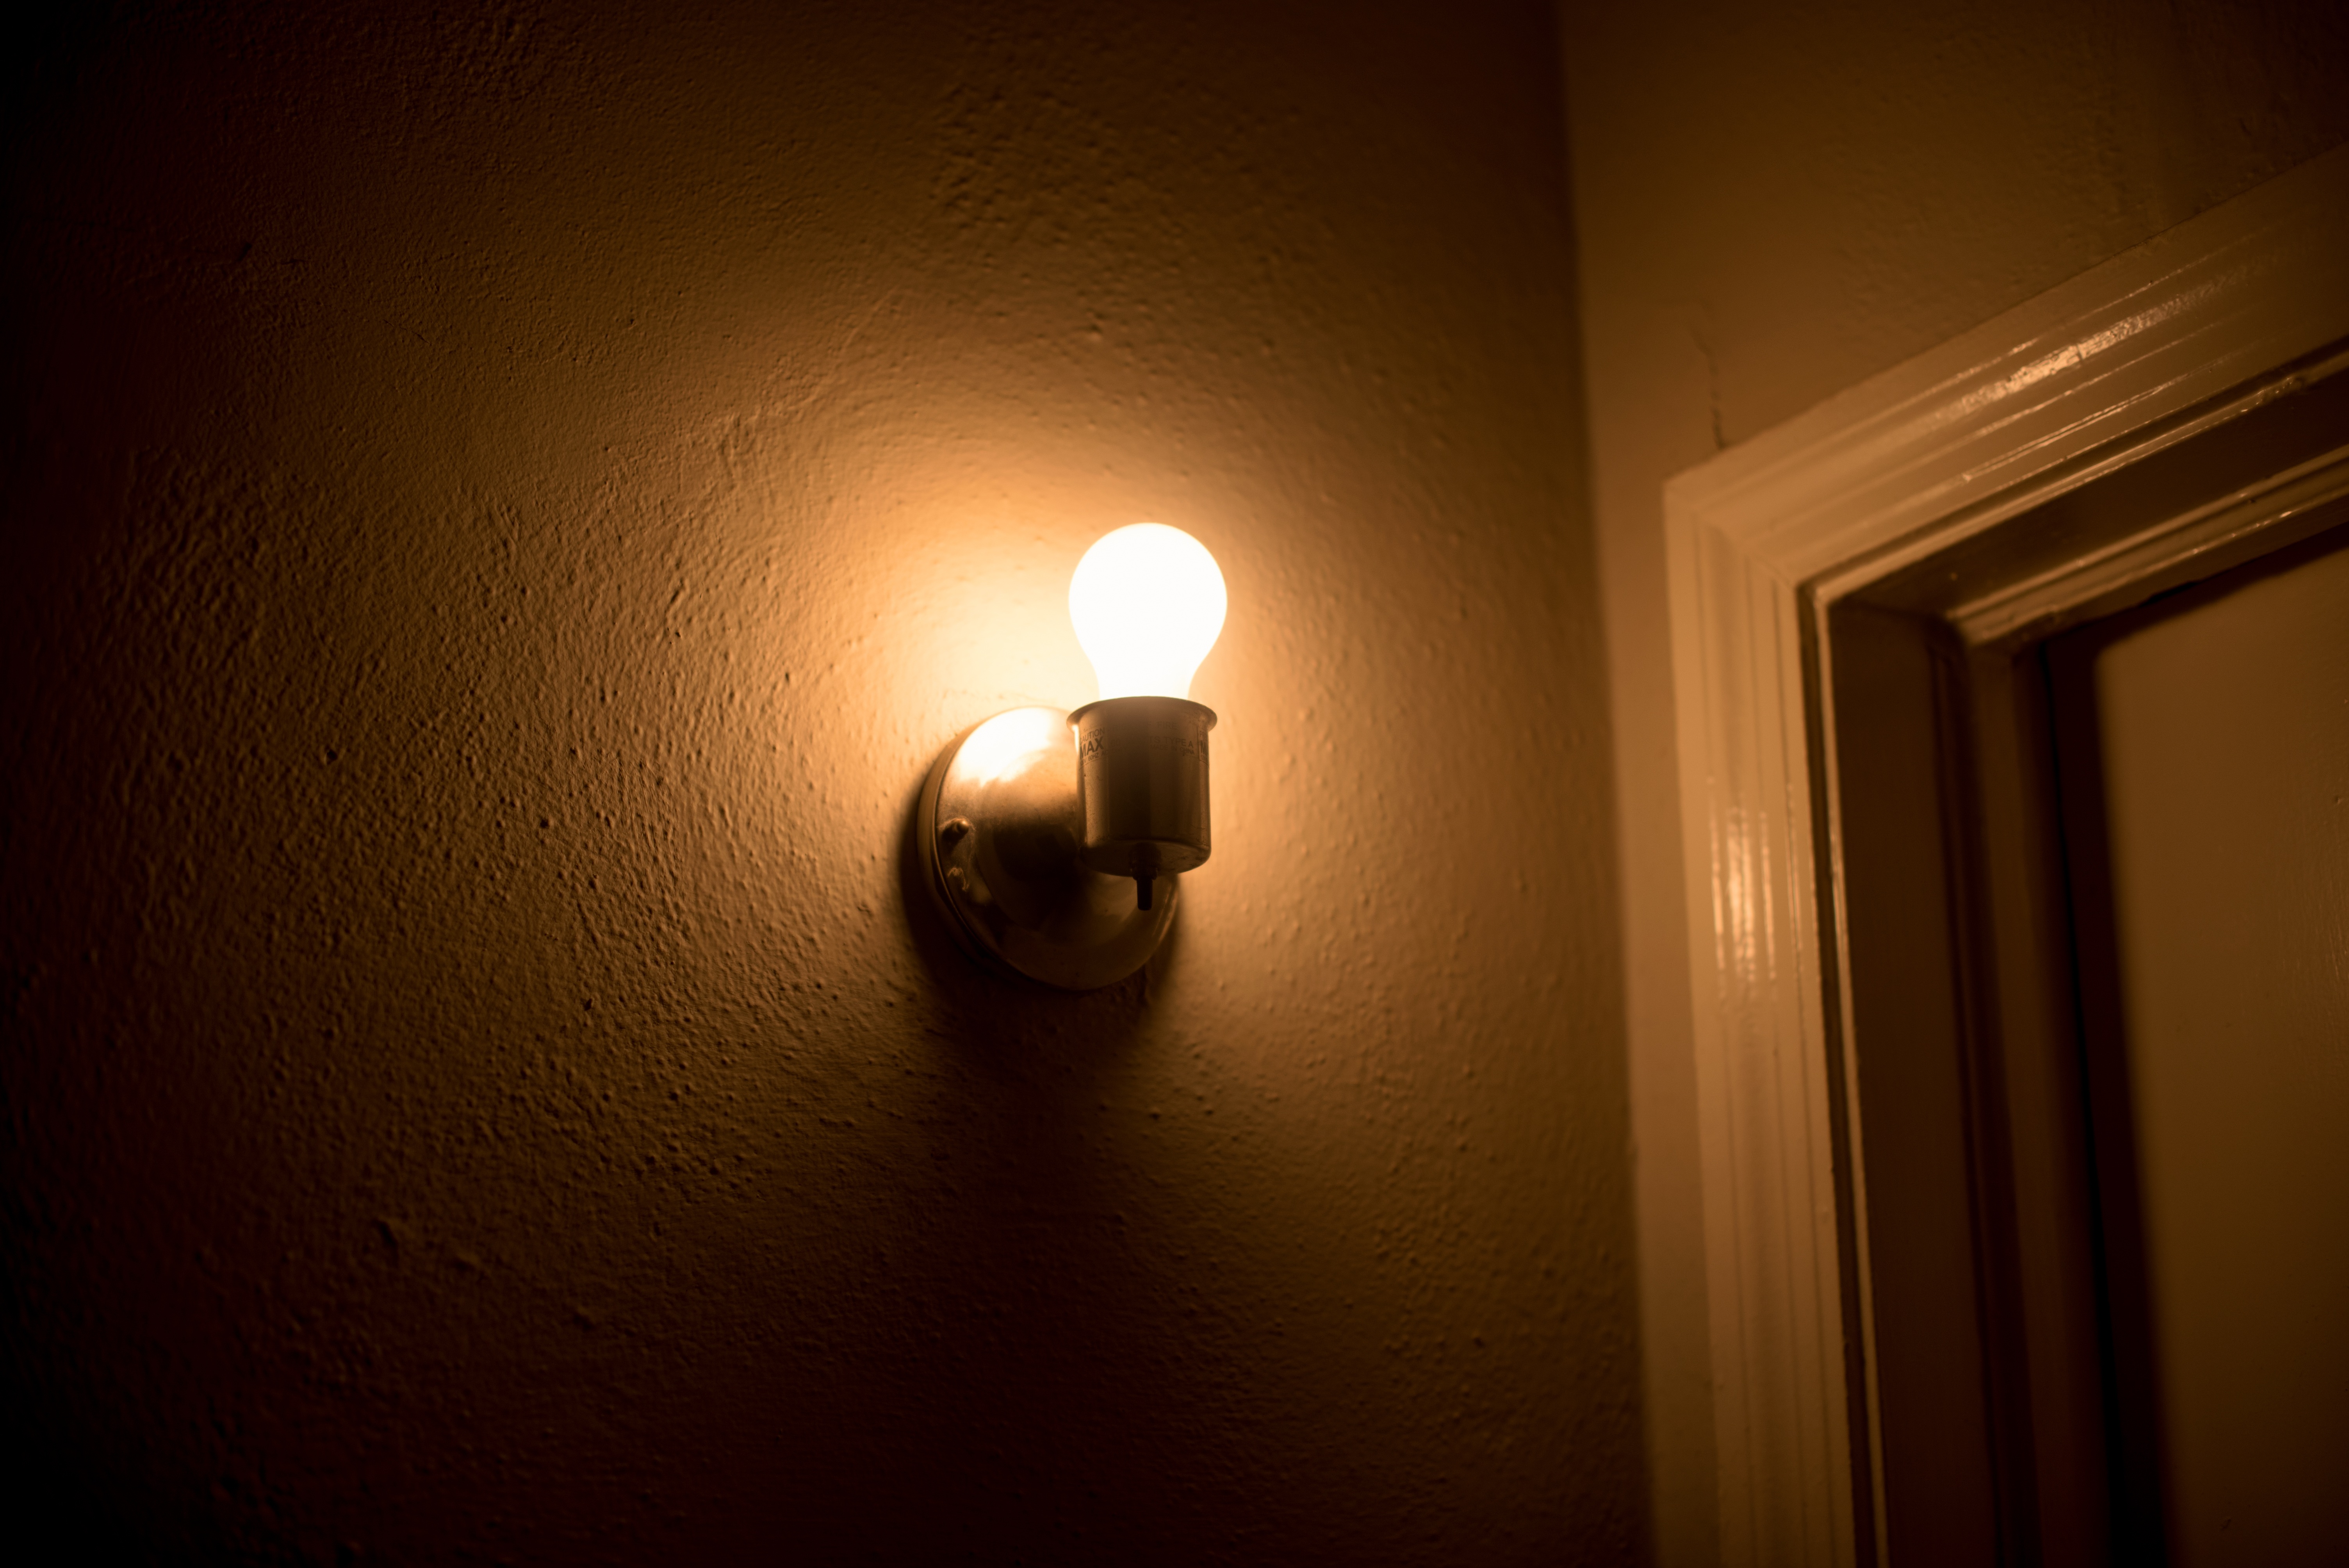
light, night, sunlight, reflection, darkness, street light, lighting, circle, light fixture, shape, incandescent light bulb